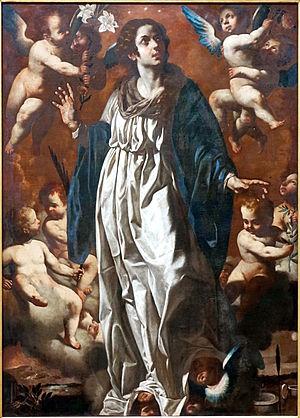
L'immaculée Conception, Palais des Beaux-Arts de Lille (Nord).
Paolo Domenico Finoglia, ou Finoglio est un peintre italien du XVIIᵉ siècle du début de la période baroque, actif principalement en Italie du Sud, en particulier à Naples et dans certaines villes des Pouilles. Il signait parfois ses travaux par « Neapolitanus ».